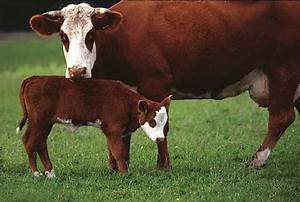
Label: cow